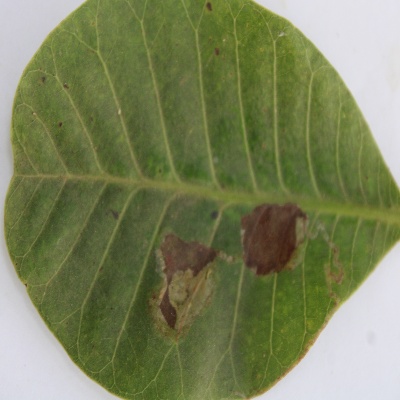
Crop: Cashew
Condition: leaf miner